Odyssey

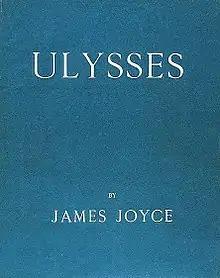

Another theme throughout the "Odyssey" is testing. This occurs in two distinct ways. Odysseus tests the loyalty of others and others test Odysseus' identity. An example of Odysseus testing the loyalties of others is when he returns home. Instead of immediately revealing his identity, he arrives disguised as a beggar and then proceeds to determine who in his house has remained loyal to him and who has helped the suitors. After Odysseus reveals his true identity, the characters test Odysseus' identity to see if he really is who he says he is. For instance, Penelope tests Odysseus' identity by saying that she will move the bed into the other room for him. This is a difficult task since it is made out of a living tree that would require being cut down, a fact that only the real Odysseus would know, thus proving his identity.